The Desperado

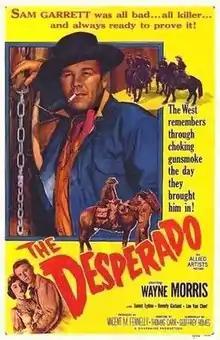
Theatrical release poster

The Desperado is a 1954 American Western film directed by Thomas Carr and written by Daniel Mainwaring. It is based on the 1950 novel "The Desperado" by Clifton Adams. The film stars Wayne Morris, Jimmy Lydon, Beverly Garland, Rayford Barnes, Dabbs Greer and Lee Van Cleef. It was released on June 20, 1954 by Allied Artists Pictures.